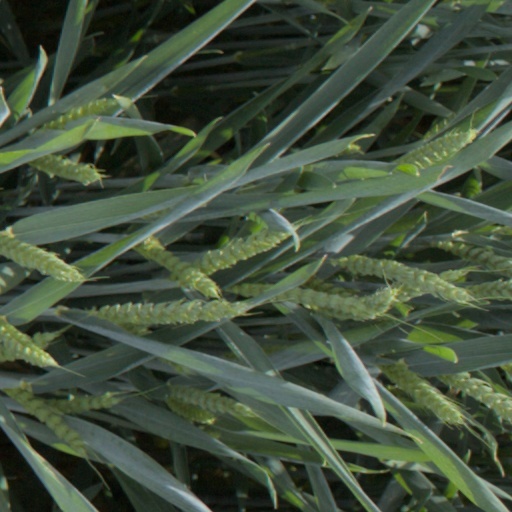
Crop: wheat